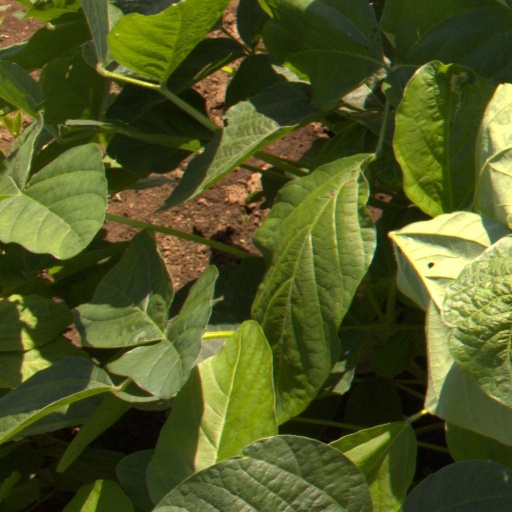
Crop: soybean